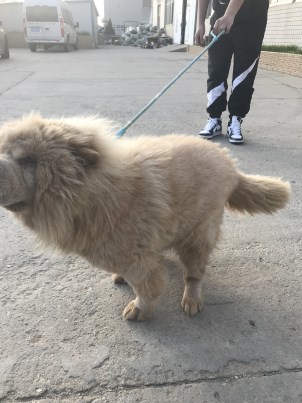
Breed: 329-n000119-chow